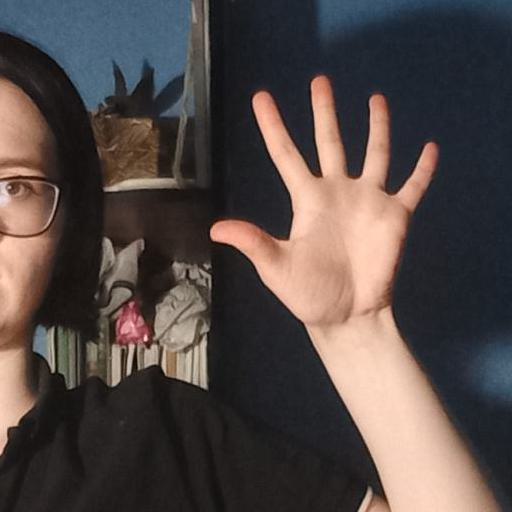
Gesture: palm